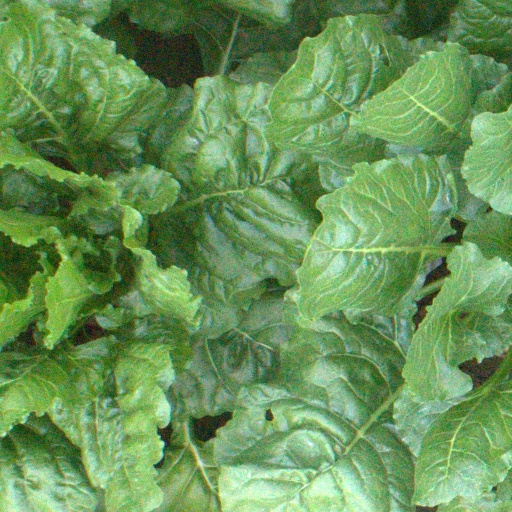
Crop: sugar beet